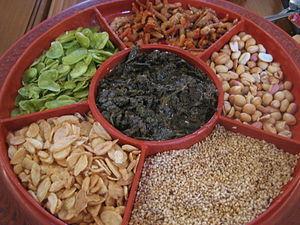
Le thé est une boisson aromatique préparée en infusant des feuilles séchées de théier, un arbuste à feuilles persistantes originaire des piémonts orientaux de l'Himalaya.